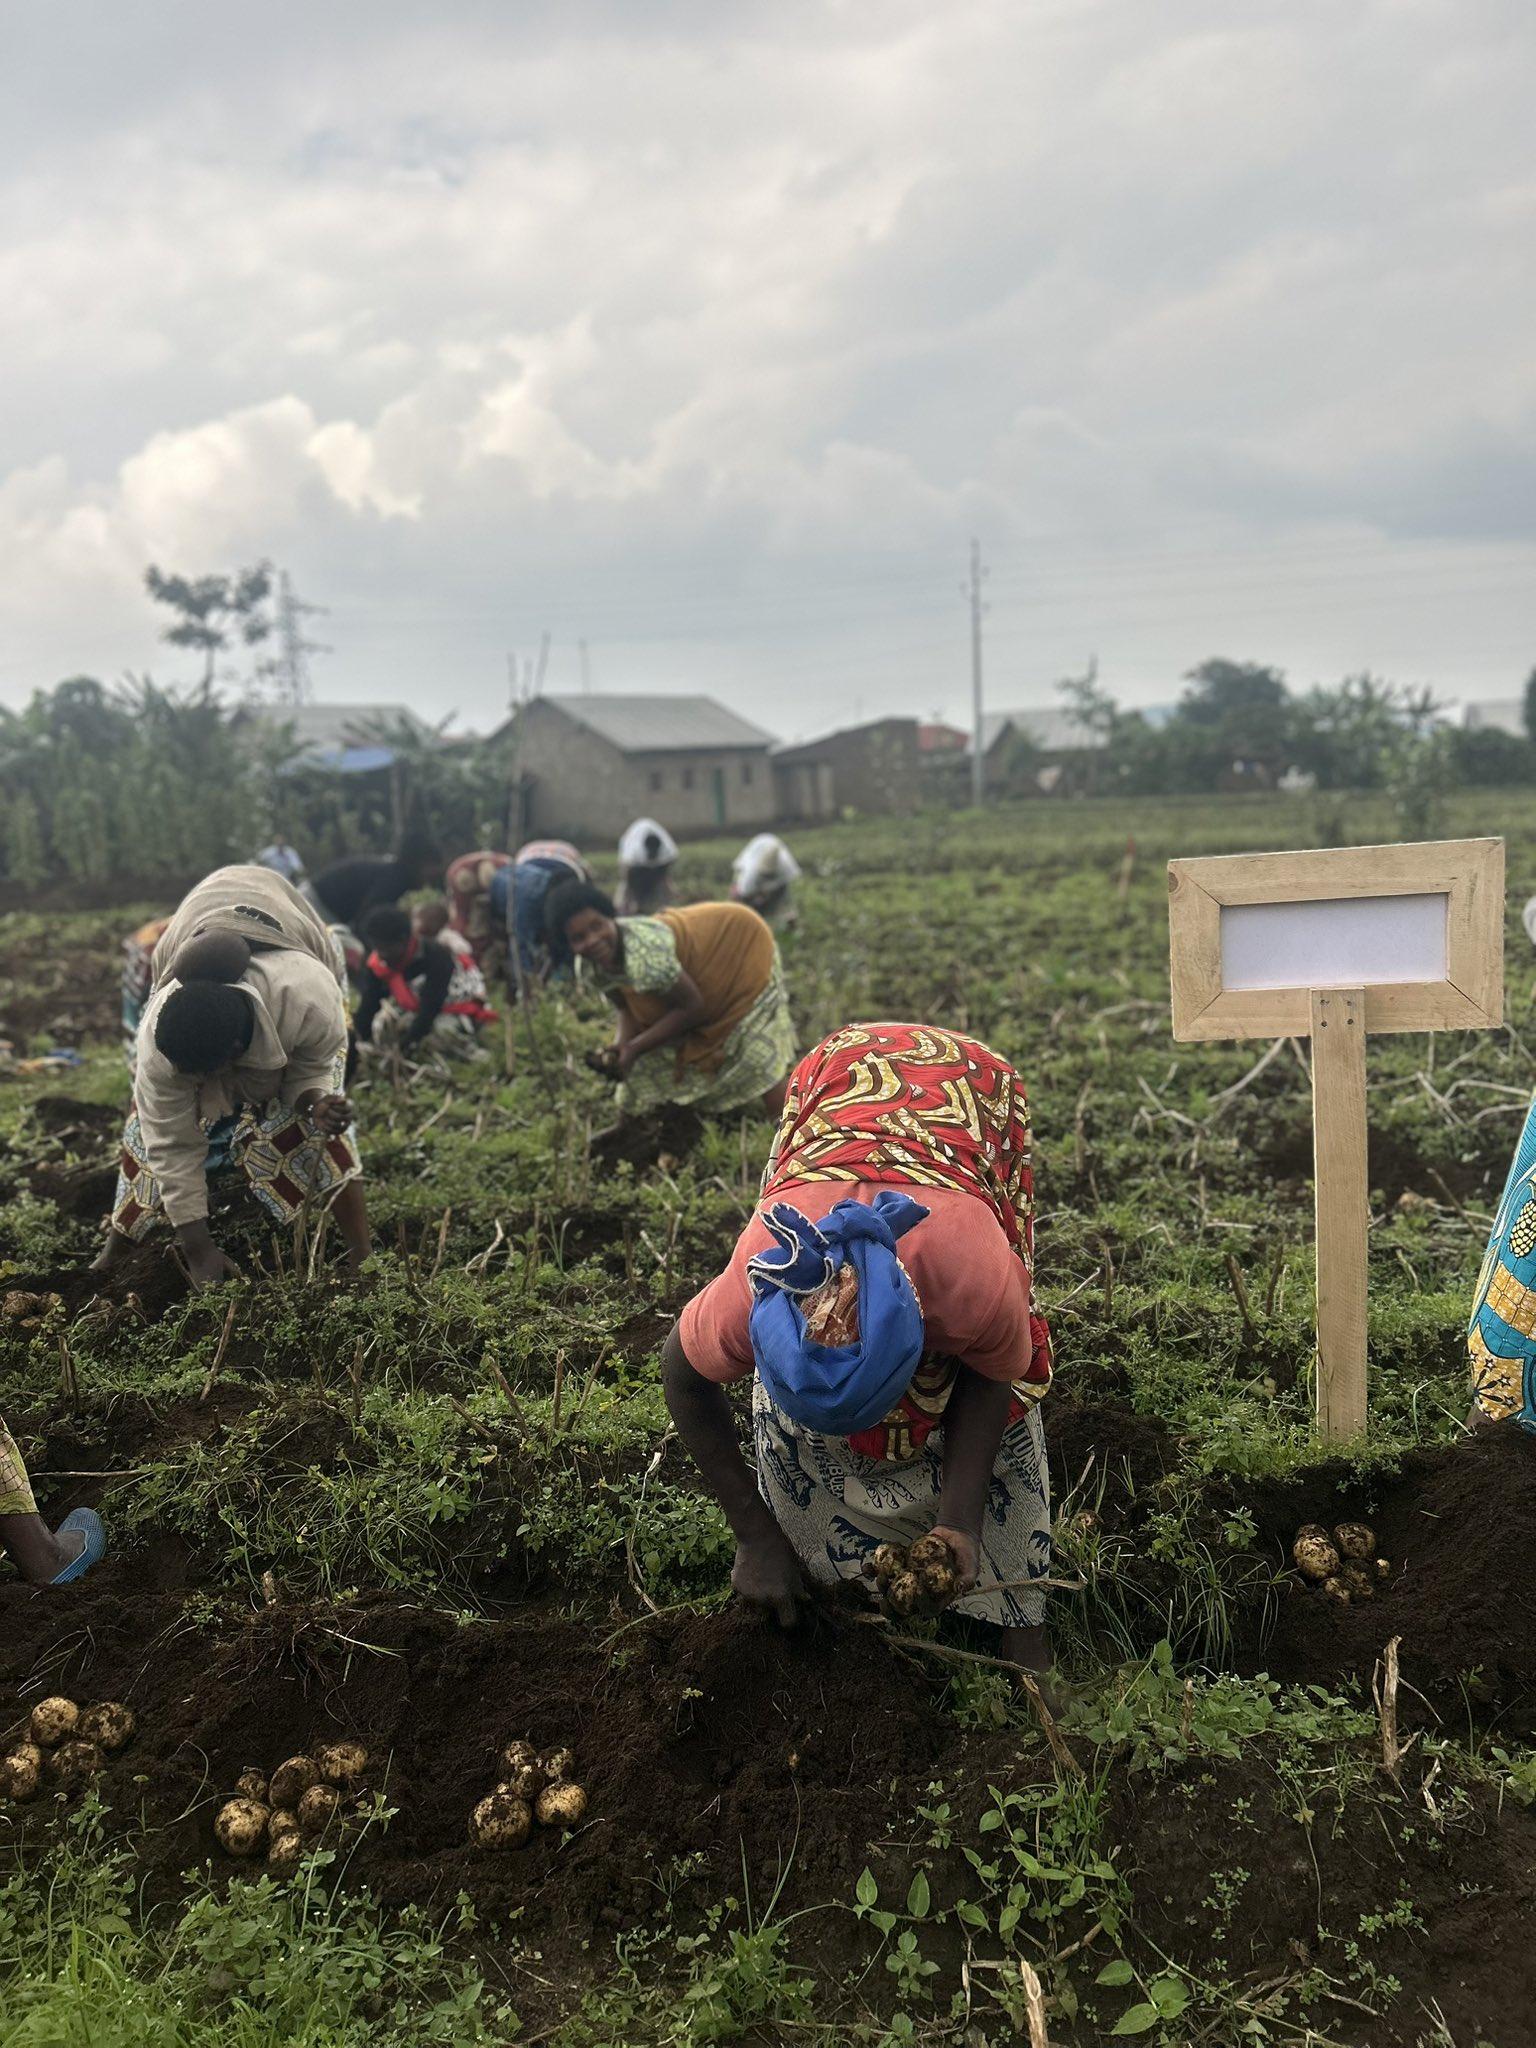
Wakulima wa zao la biashara aina ya viazi mviringo, wakiendelea kuvichimba na kuvitoa kwenye ardhi, ili kuvisafisha na kuanza safari ya kuvipeleka sokoni, kuwauzia hasa wajasiliamali wadogowadogo, wanaopika chakula aina ya chipsi mitaani.